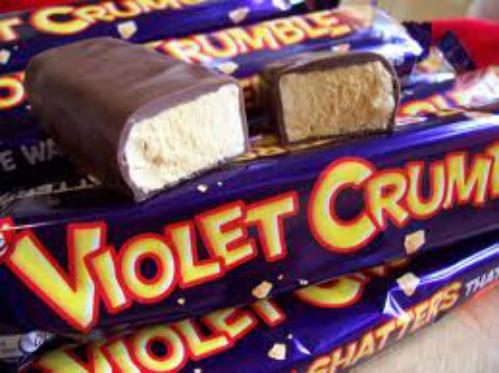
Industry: Food